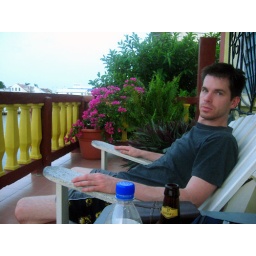
The only nice spot in Belize City--Belcove Hotel's balcony overlooking the river and swing bridge.